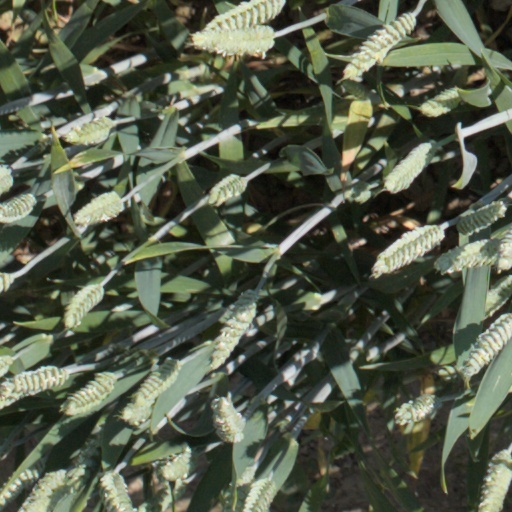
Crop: wheat